Mayank Anand

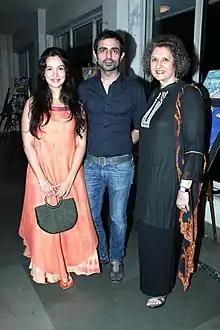
Shraddha Nigam and Mayank Anand at Shalom fashion show

He married Shraddha Nigam in December 2012. They have since launched a fashion label together at the Lakme Fashion Week.